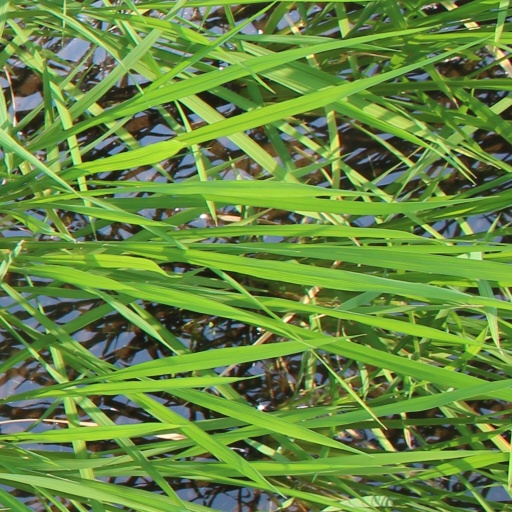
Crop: rice